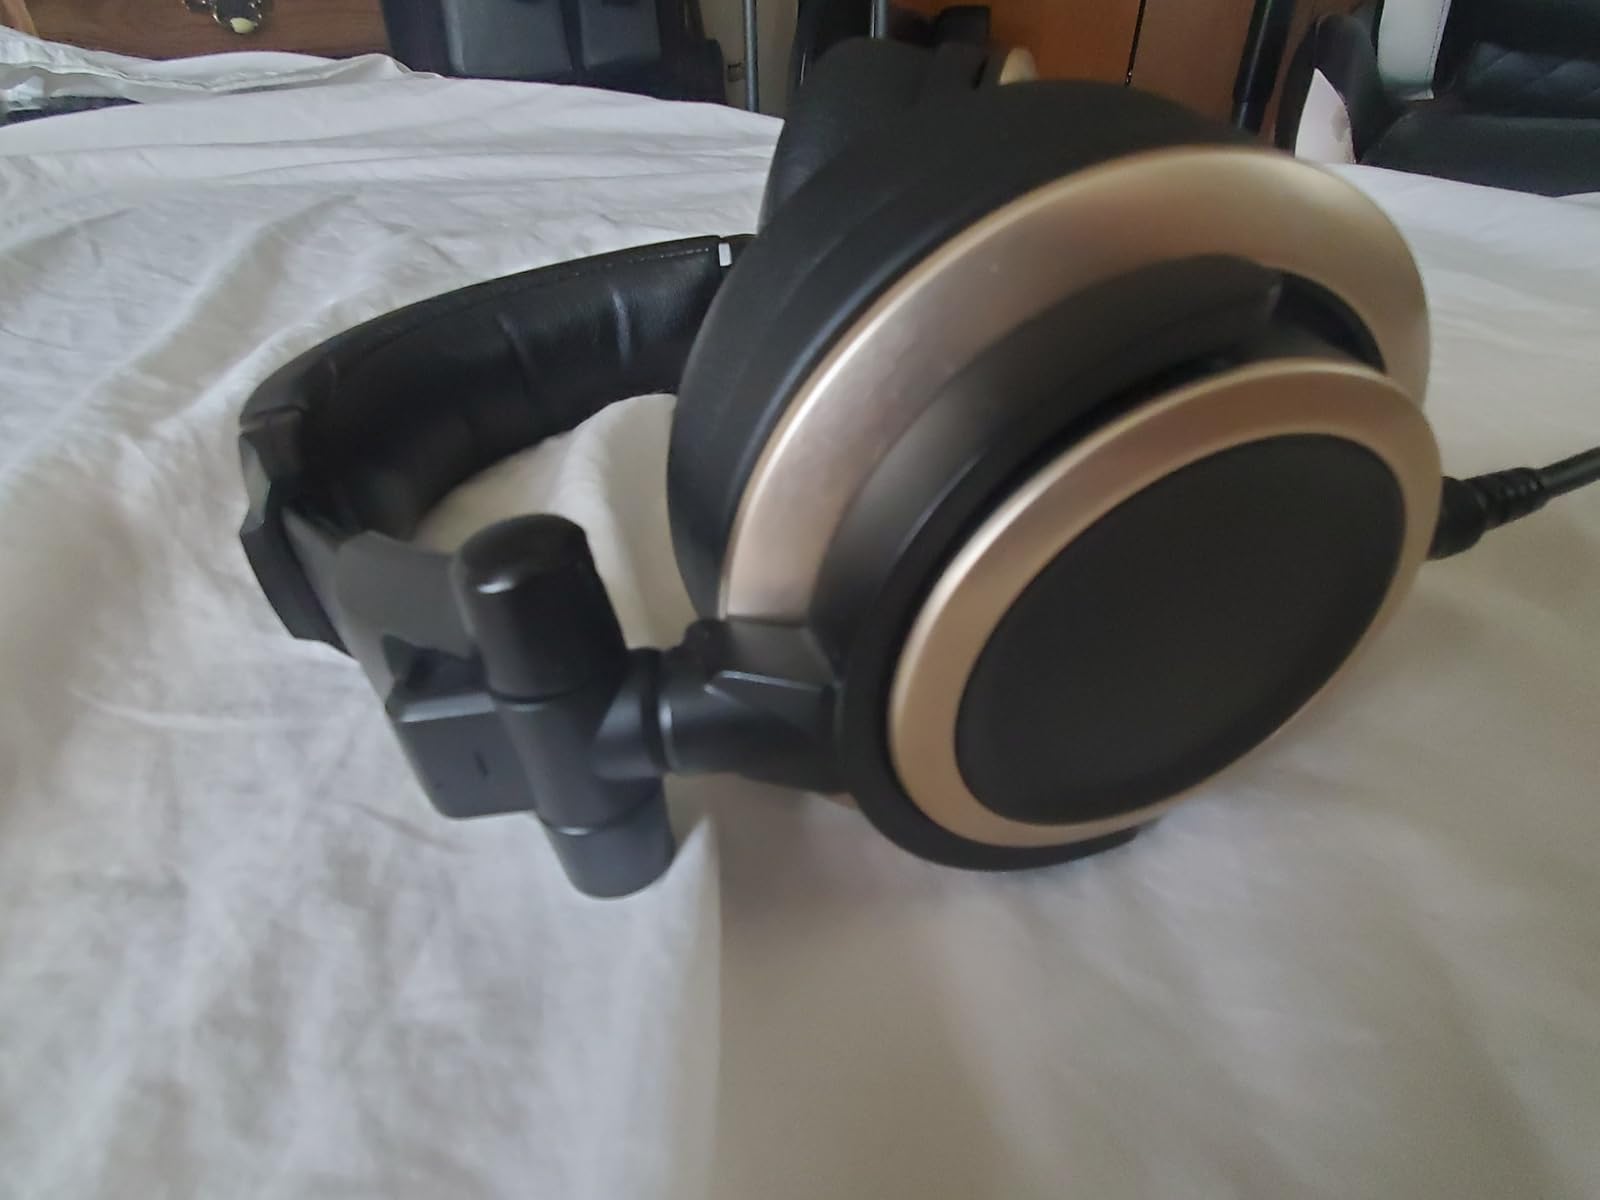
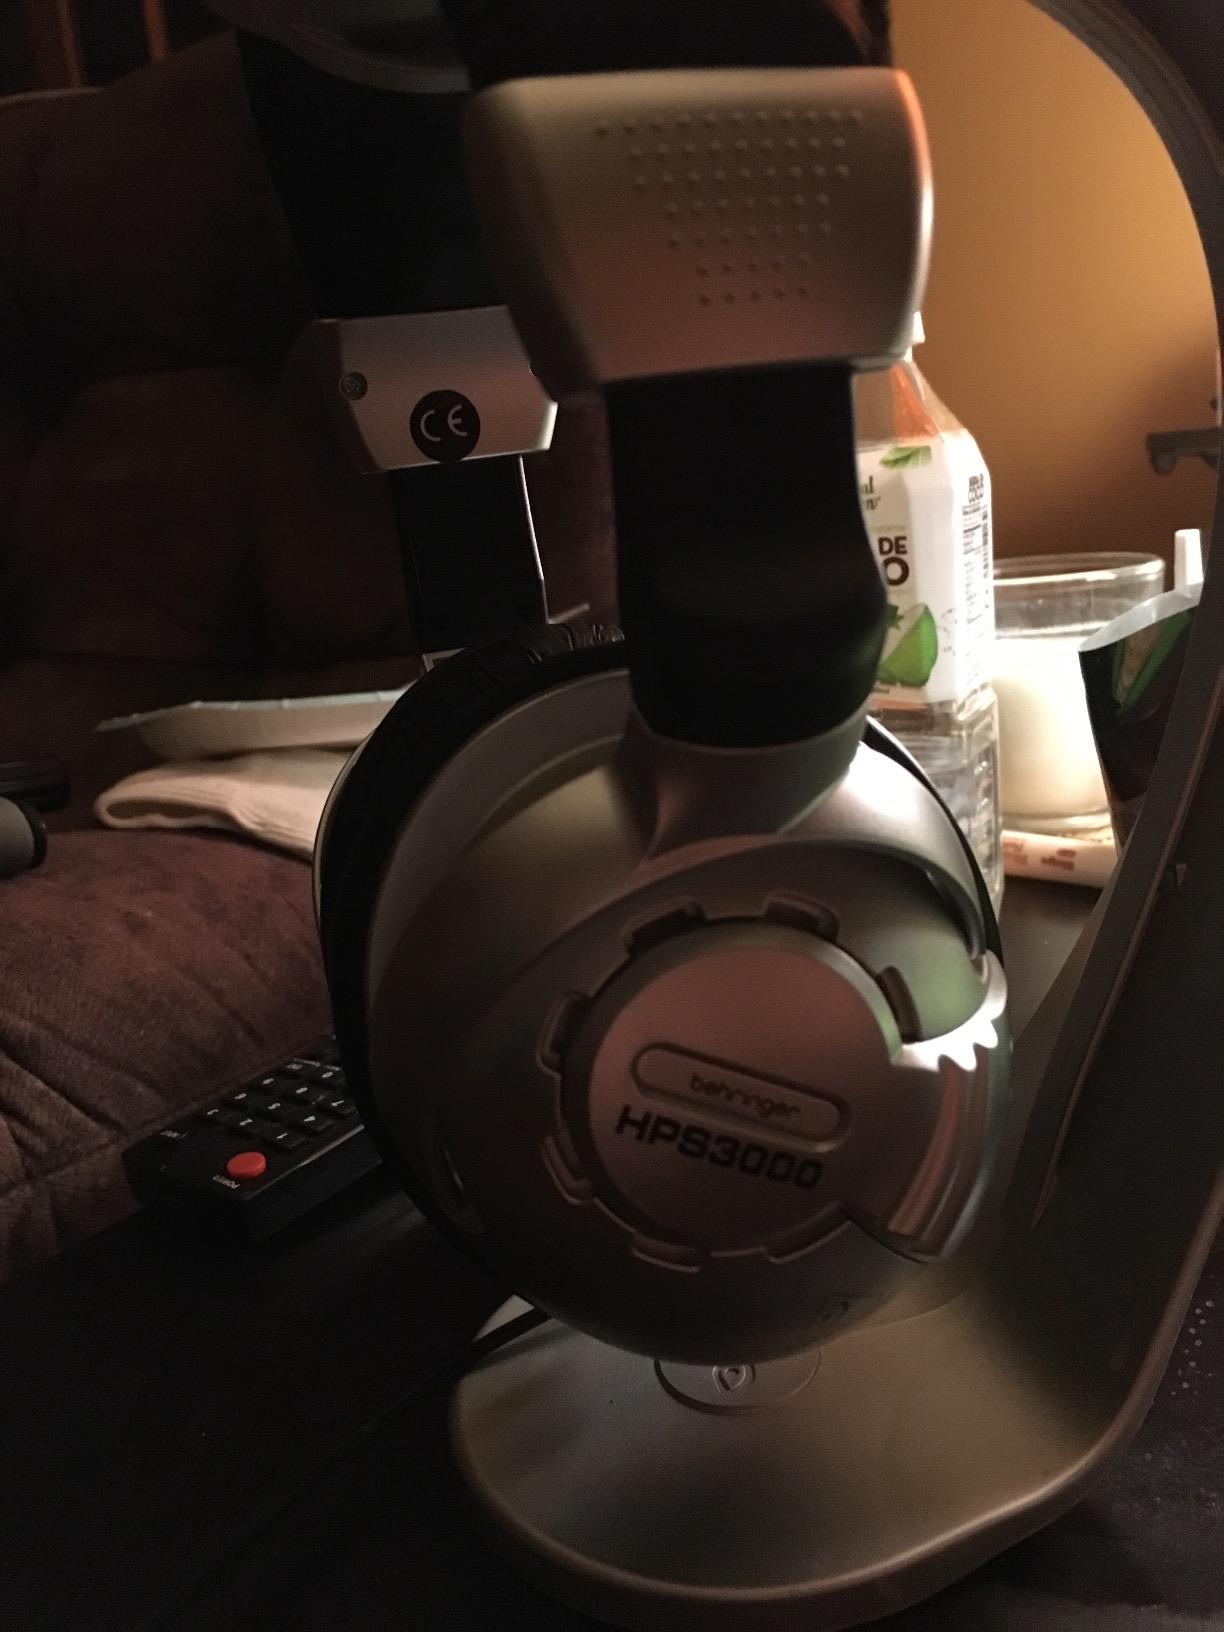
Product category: headphones
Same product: no